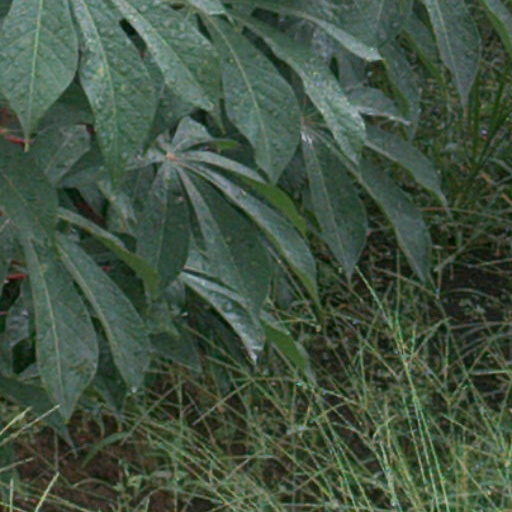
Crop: cassava